Jonathan Reis

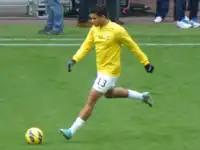
Reis training for Vitesse before the match against Twente at the GelreDome stadium in 2012.

On 4 December 2011, Reis signed a contract until the end of the 2011–12 season with Vitesse, including an option to extend to extend. His move came after the club had been in the market for attacking reinforcements with Wilfried Bony being away on international duty with Côte d'Ivoire during the Africa Cup of Nations.